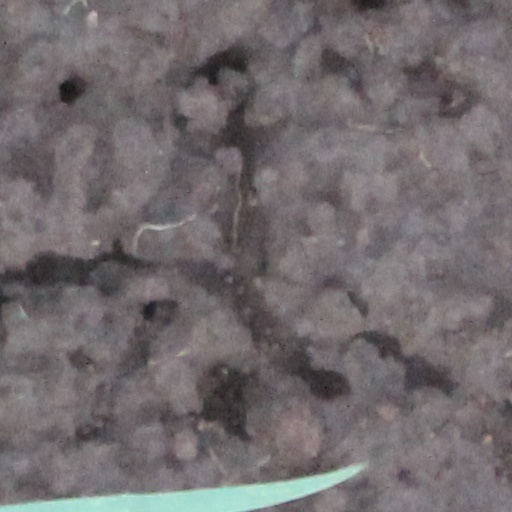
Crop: wheat